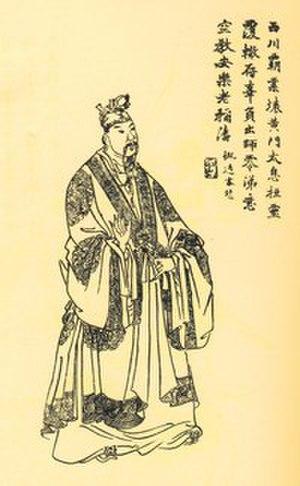
"Liu Shan, prénom social Gongsi, est le second et dernier empereur du Shu Han, un des États de la période des Trois Royaumes de l'Histoire de la Chine. Lorsqu'il monte sur le trône à l'âge de 16 ans, Liu Shan est sous la double régence du Premier Ministre Zhuge Liang et du Secrétaire Impérial Li Yan. Son règne dure 40 ans, ce qui en fait le règne le plus long de la période des trois royaumes. Durant ces quarante années, de nombreuses campagnes sont lancées par le Shu contre le royaume rival du Wei. C'est d'abord Zhuge Liang qui dirige ces expéditions, puis, après son décès, c'est son successeur Jiang Wei qui prend le relai; mais tous deux échouent. Le règne de Liu Shan s’achève lorsqu'il se rend aux troupes du Wei en 263, après une attaque surprise du général Deng Ai contre Chengdu, la capitale du Shu. Il est rapidement transféré à Luoyang, la capitale du Wei, et reçoit le titre de ""Duc d'Anle"". Il y coule des jours heureux, jusqu’à sa mort en 271, qui est probablement une mort de cause naturelle.